Andris Bērziņš (president)

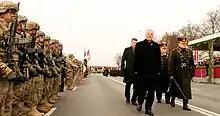
Bērziņš reviewing American and Polish soldiers during the 2014 Latvia Day Parade.

On 23 May 2011 Andris Bērzinš was nominated as a presidential candidate by five Union of Greens and Farmers deputies.